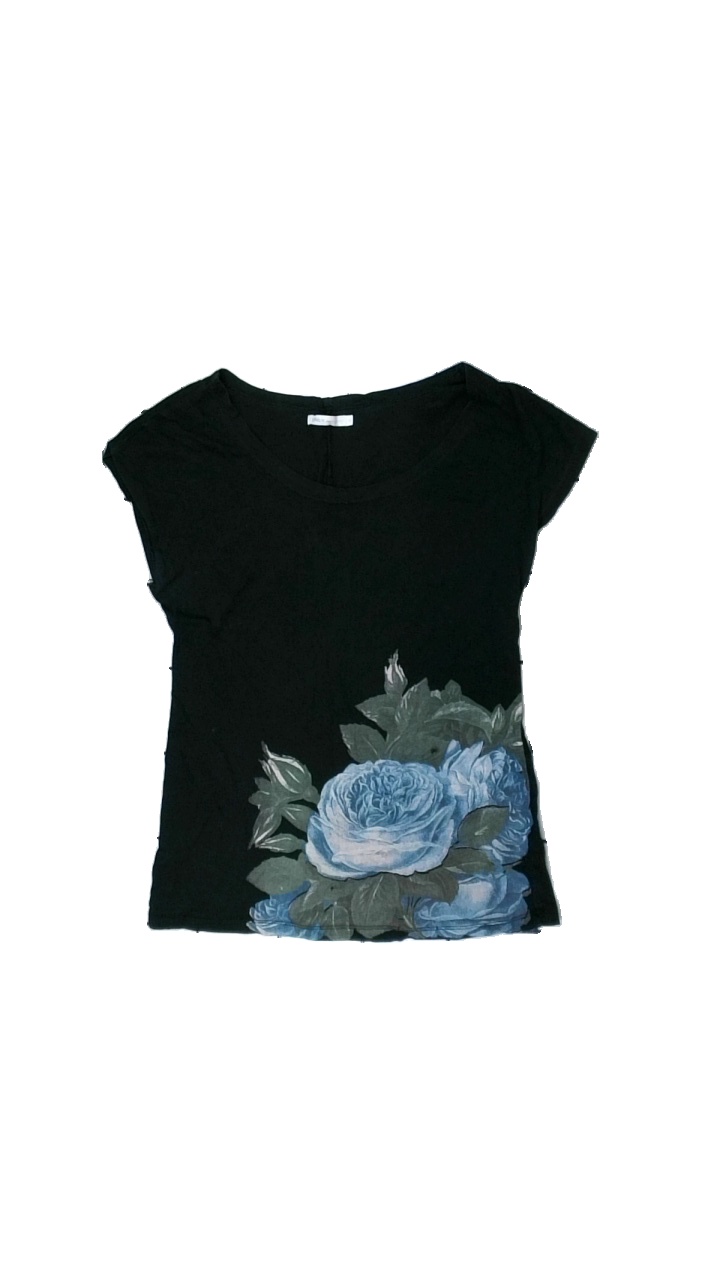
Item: T-shirt (Ladies)
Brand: Only
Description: svart t-shirt med blå blomma längst ner, lite hårig
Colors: Blue, Black, Green
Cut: Regular
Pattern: Floral print
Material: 100% cotton
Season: All
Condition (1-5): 4
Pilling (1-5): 5
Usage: Reuse
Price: <50